Amelia Edwards

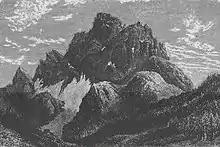
The Monte Pelmo, as drawn by Edwards during her expedition to the Dolomites

Born on 7 June 1831 in Islington, London, to an Irish mother and a father who had been a British Army officer before becoming a banker, Edwards was educated at home by her mother and showed early promise as a writer. She published her first poem at the age of seven and her first story at the age of twelve. Thereafter came a variety of poetry, stories and articles in several periodicals, including "Chambers's Journal", "Household Words" and "All the Year Round". She also wrote for the "Saturday Review" and the "Morning Post".